Qods Yasir

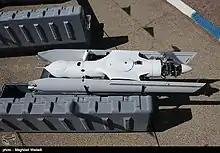
A disassembled Yasir on its carrying case

Following the repetitive flying in early 2014 of an unidentified UAV over Lebanese Forces leader Samir Geagea's Ma'arab complex, MP Antoine Zahra accused Hezbollah of flying a Yasir UAV in order to monitor and possibly assassinate Geagea. Israeli sources say Hezbollah has flown Yasir UAVs as well.